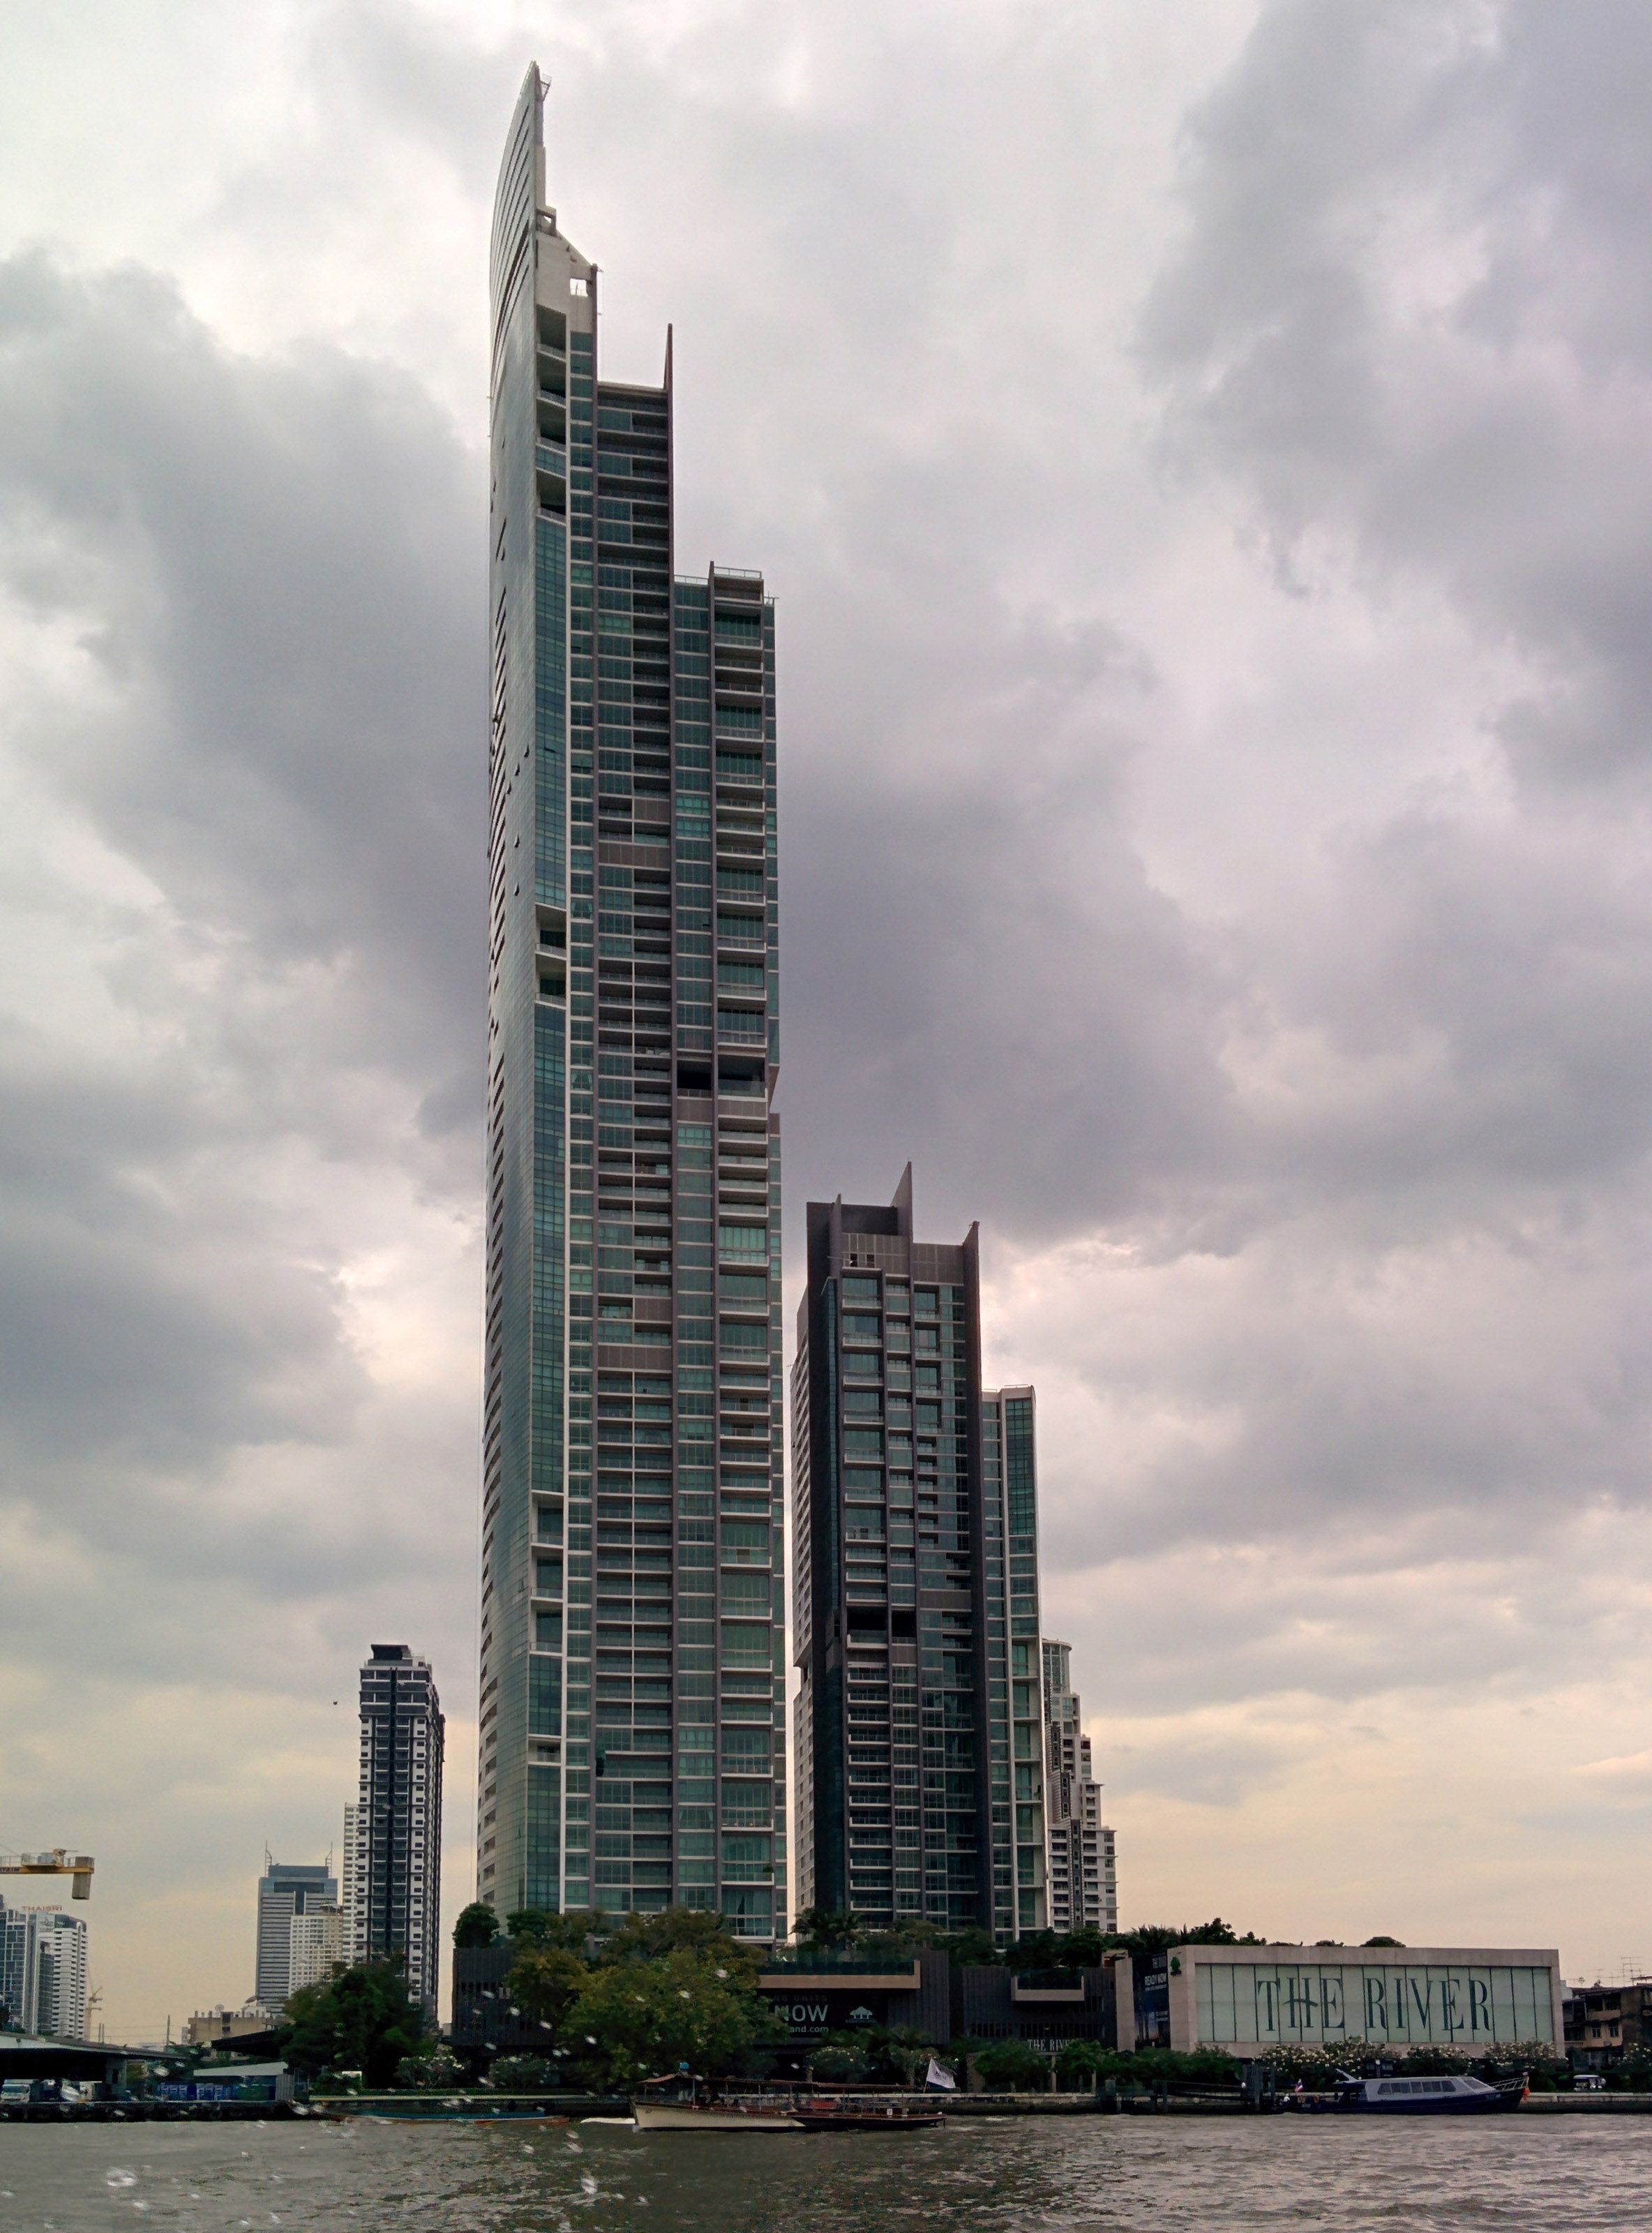
water, horizon, architecture, skyline, building, city, skyscraper, river, cityscape, downtown, tower, landmark, modern, tower block, hotel, spire, bangkok, metropolis, urban area, human settlement, metropolitan area